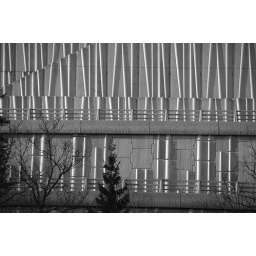
Wall of the titans highway near home on the way to Oyonnax.